Yuki Kobayashi (footballer, born 2000)

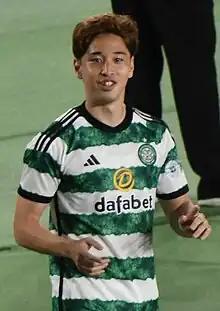
Kobayashi in 2023

is a Japanese professional footballer who plays as a centre-back for Ekstraklasa club Jagiellonia Białystok.